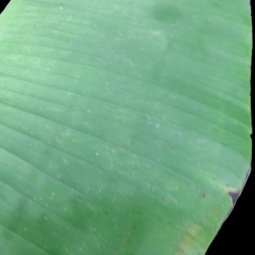
Label: Healthy